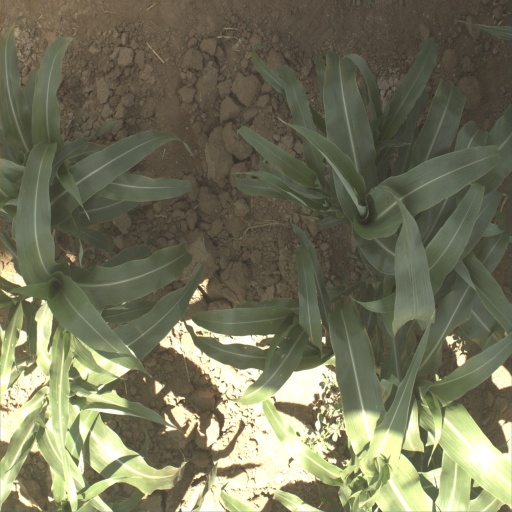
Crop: sorghum